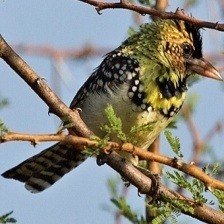
Species: D-ARNAUDS BARBET
Scientific name: TRACHYPHONUS DARNAUDII